NHS Test and Trace

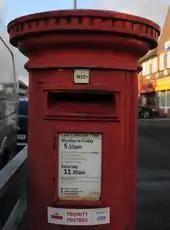
"Priority Postbox", designated for returning home testing kits, Great Barr, Birmingham, England

Test kits for use at home (and at some test centres) are provided and processed by Randox under a £133M contract, with logistics by Amazon and Royal Mail, and some identity checking by American consumer credit agency TransUnion. Randox has a lab in Northern Ireland, although in May 2020 some samples were processed in the United States owing to lack of capacity. Special arrangements were made with Royal Mail for the return of home testing kits via designated "Priority Postboxes", which were identified by the attachment of special stickers.